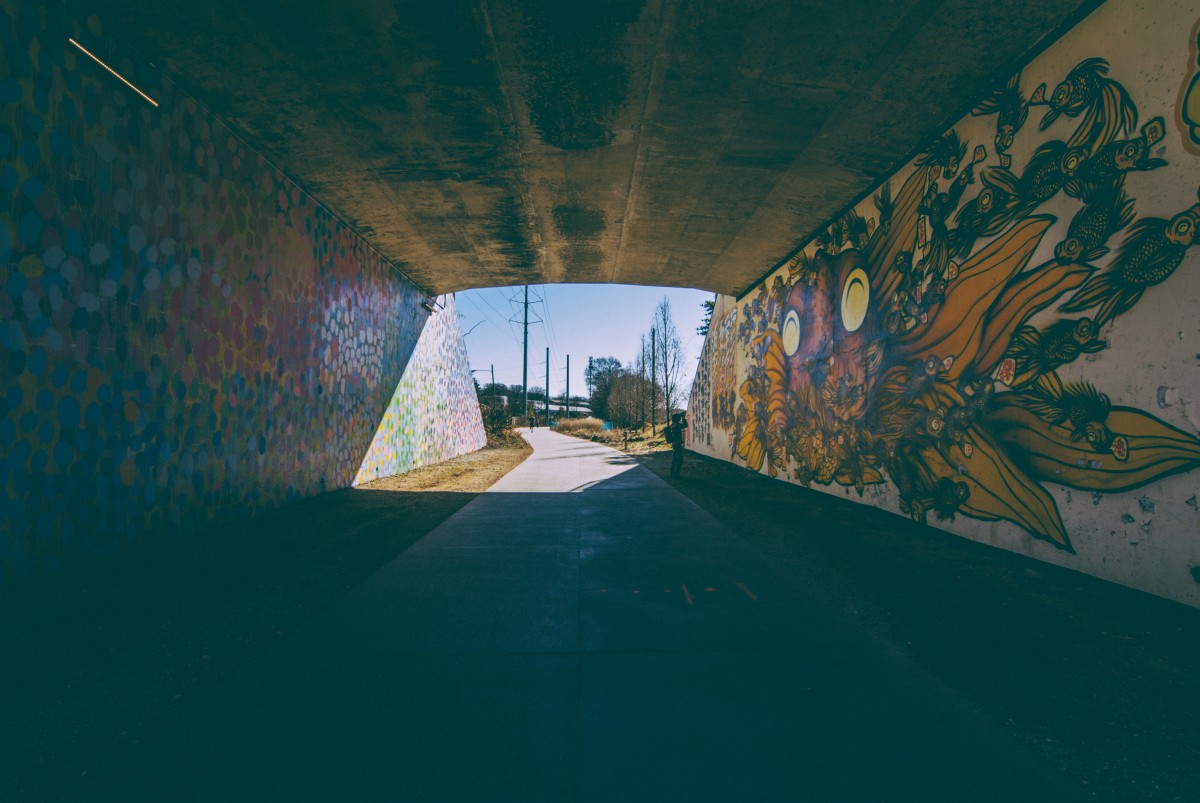
Tags: sunlight, urban, tunnel, green, reflection, color, darkness, blue, graffiti, art, snapshot, underpass, shape